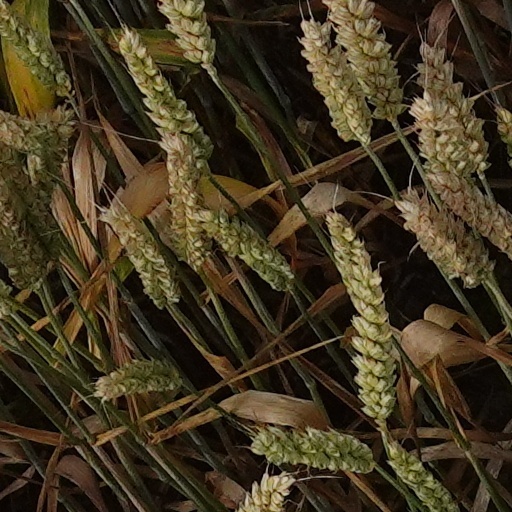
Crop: wheat